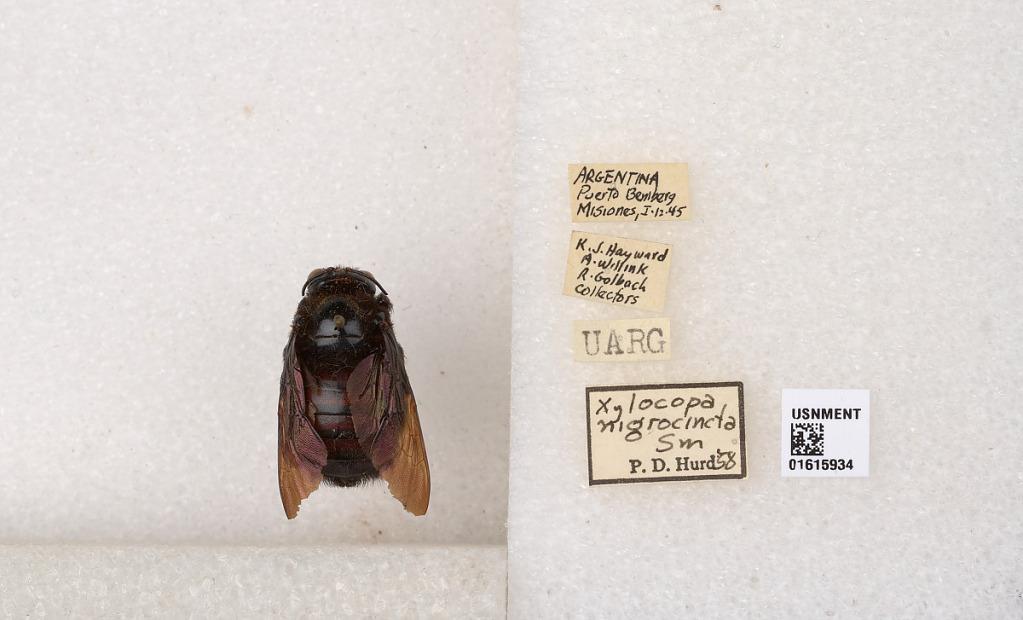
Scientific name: Xylocopa (Neoxylocopa) nigrocincta Smith
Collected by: F. Harrington, A. Willink & R. Golbach
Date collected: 1945-1-12
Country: Argentina
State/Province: Misiones
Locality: Puerto Bemberg
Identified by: Hurd, P. D.